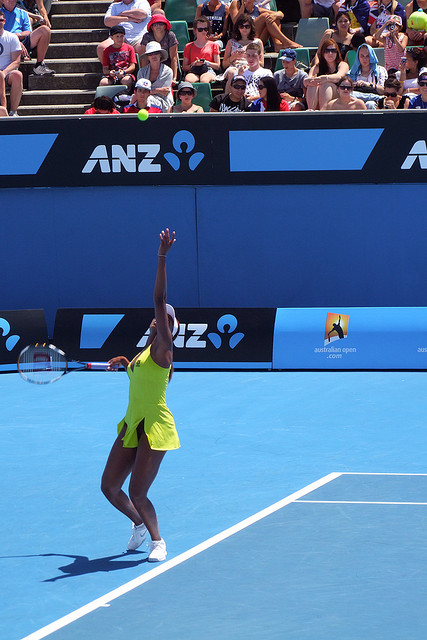
vận động viên tennis nữ đang thi đấu trước đông đảo khán giả